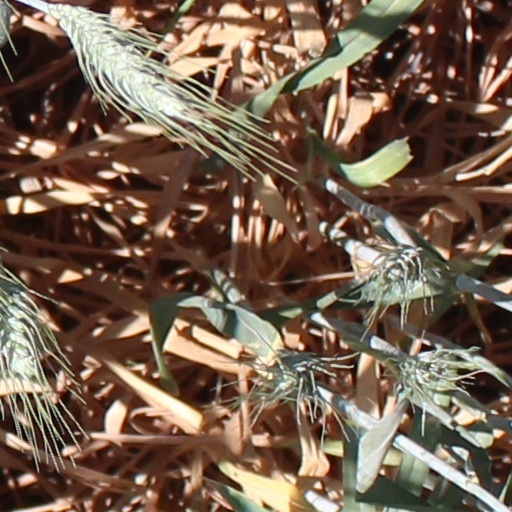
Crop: wheat